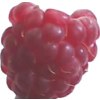
Label: raspberry